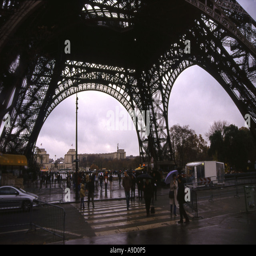
view the highest iron buildings